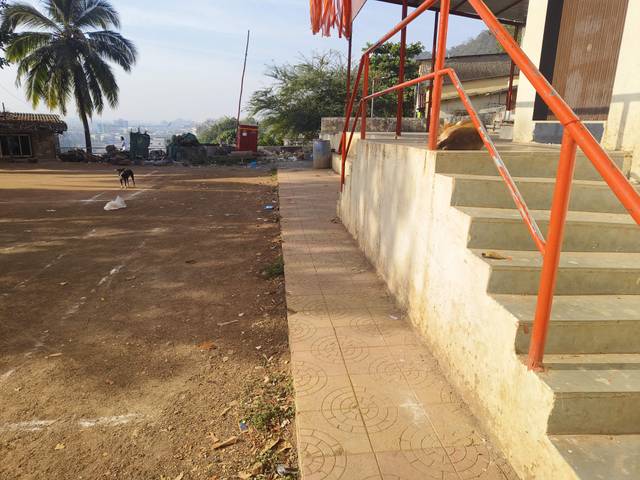
Region: India
Coordinates: 19.109, 72.914